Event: Nepal Earthquake
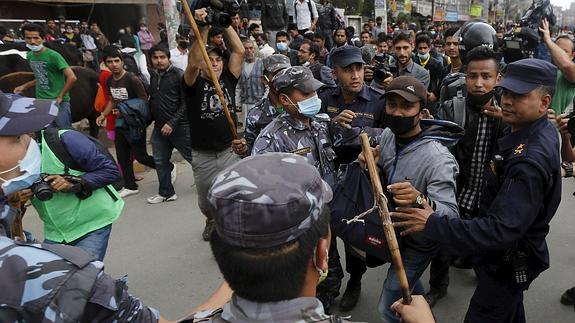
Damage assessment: no_damage